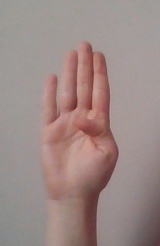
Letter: kaaf